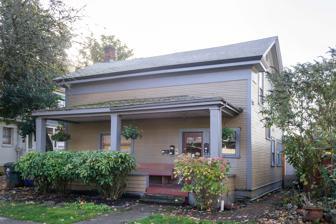
Building: Daniel and Catherine Christian House
Country: United States of America
Year built: 1855
Historic house in Oregon, United States United States historic place Daniel and Catherine Christian House U.S. National Register of Historic Places The house in 2013 Show map of Eugene OR Show map of Oregon Location 170 E. 12th Ave., Eugene, Oregon Coordinates 44°2′47″N 123°5′20″W / 44.04639°N 123.08889°W / 44.04639; -123.08889 Area less than one acre Built 1855 ( 1855 ) Built by Daniel Christian III Architectural style Classical Revival MPS Residential Architecture of Eugene, Oregon MPS NRHP reference No. 07001507 Added to NRHP January 29, 2008 The Daniel and Catherine Christian House , located in Eugene, Oregon , is a house listed on the National Register of Historic Places . Constructed c. 1855 , the house is the oldest residential structure in Eugene and one of six remaining classical revival houses in Lane County . Daniel Christian was among the early settlers in the Eugene area. In 1853 he built a log cabin on his Donation Land Claim , and in 1855 he built the subject house at the edge of what became the Christian Addition on early maps of downtown Eugene. See also National Register of Historic Places listings in Lane County, Oregon References